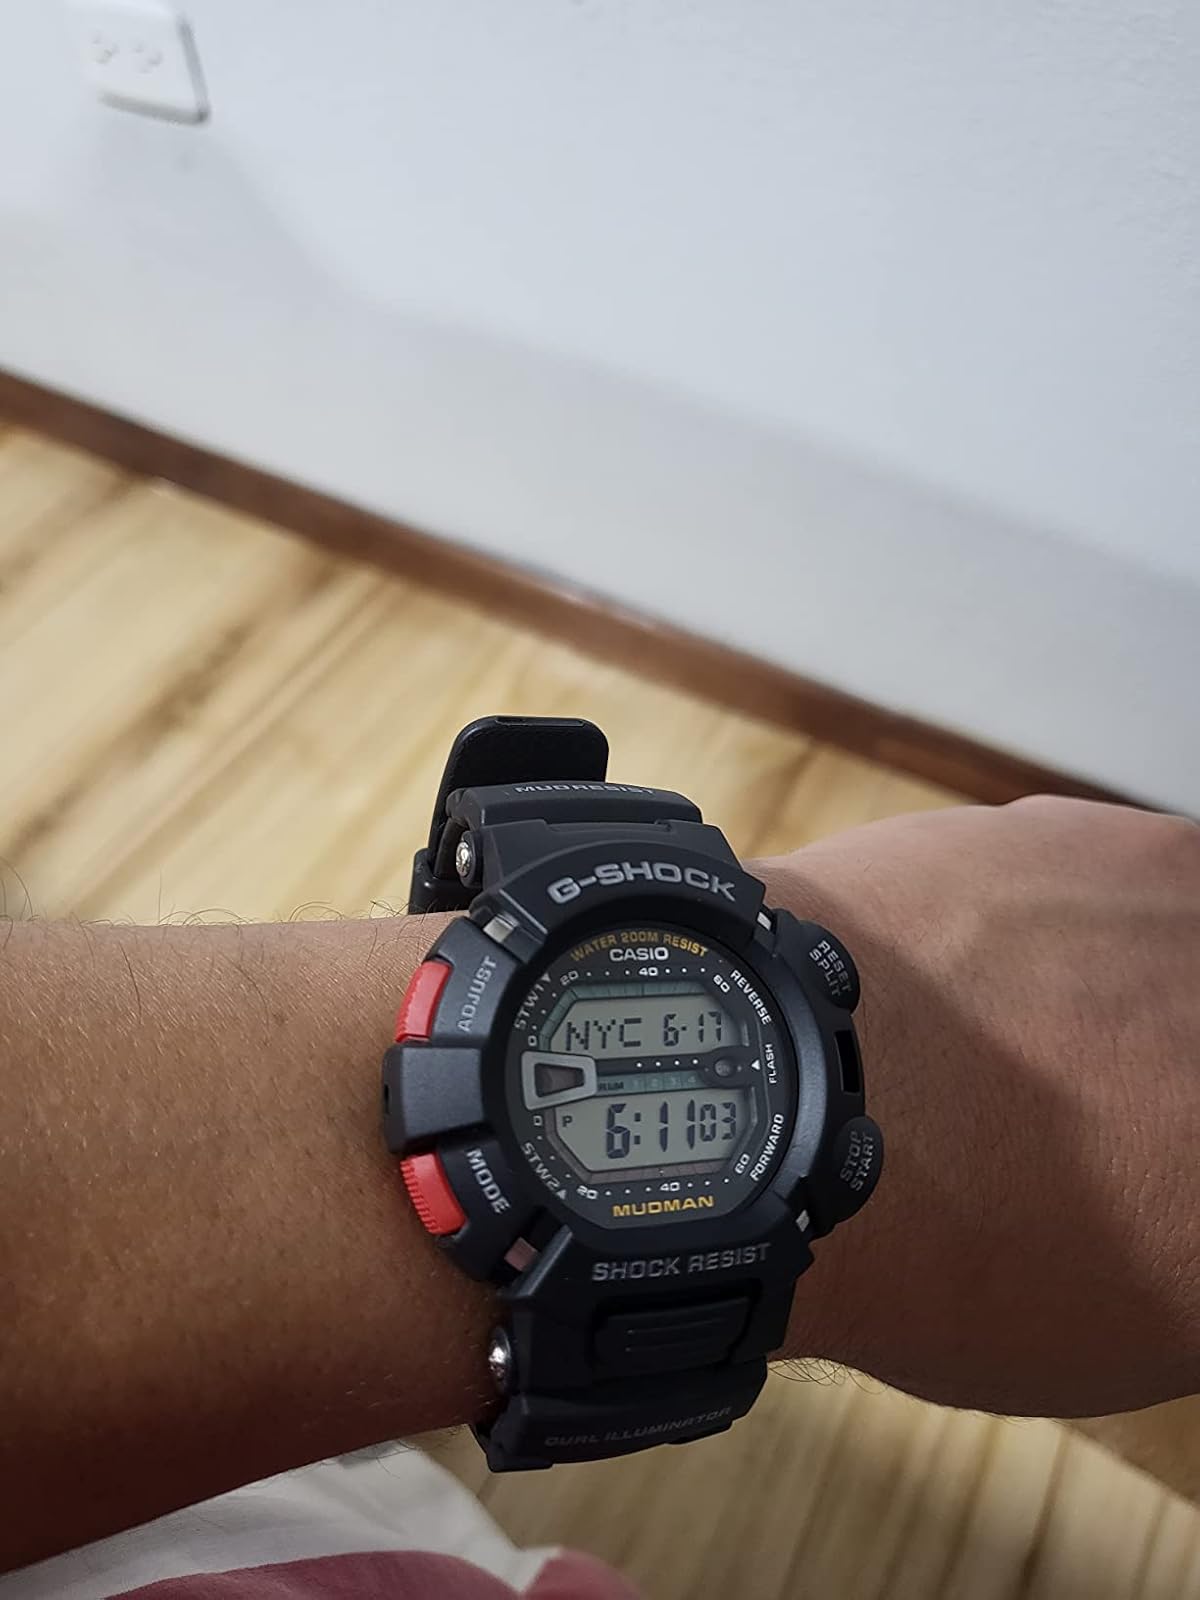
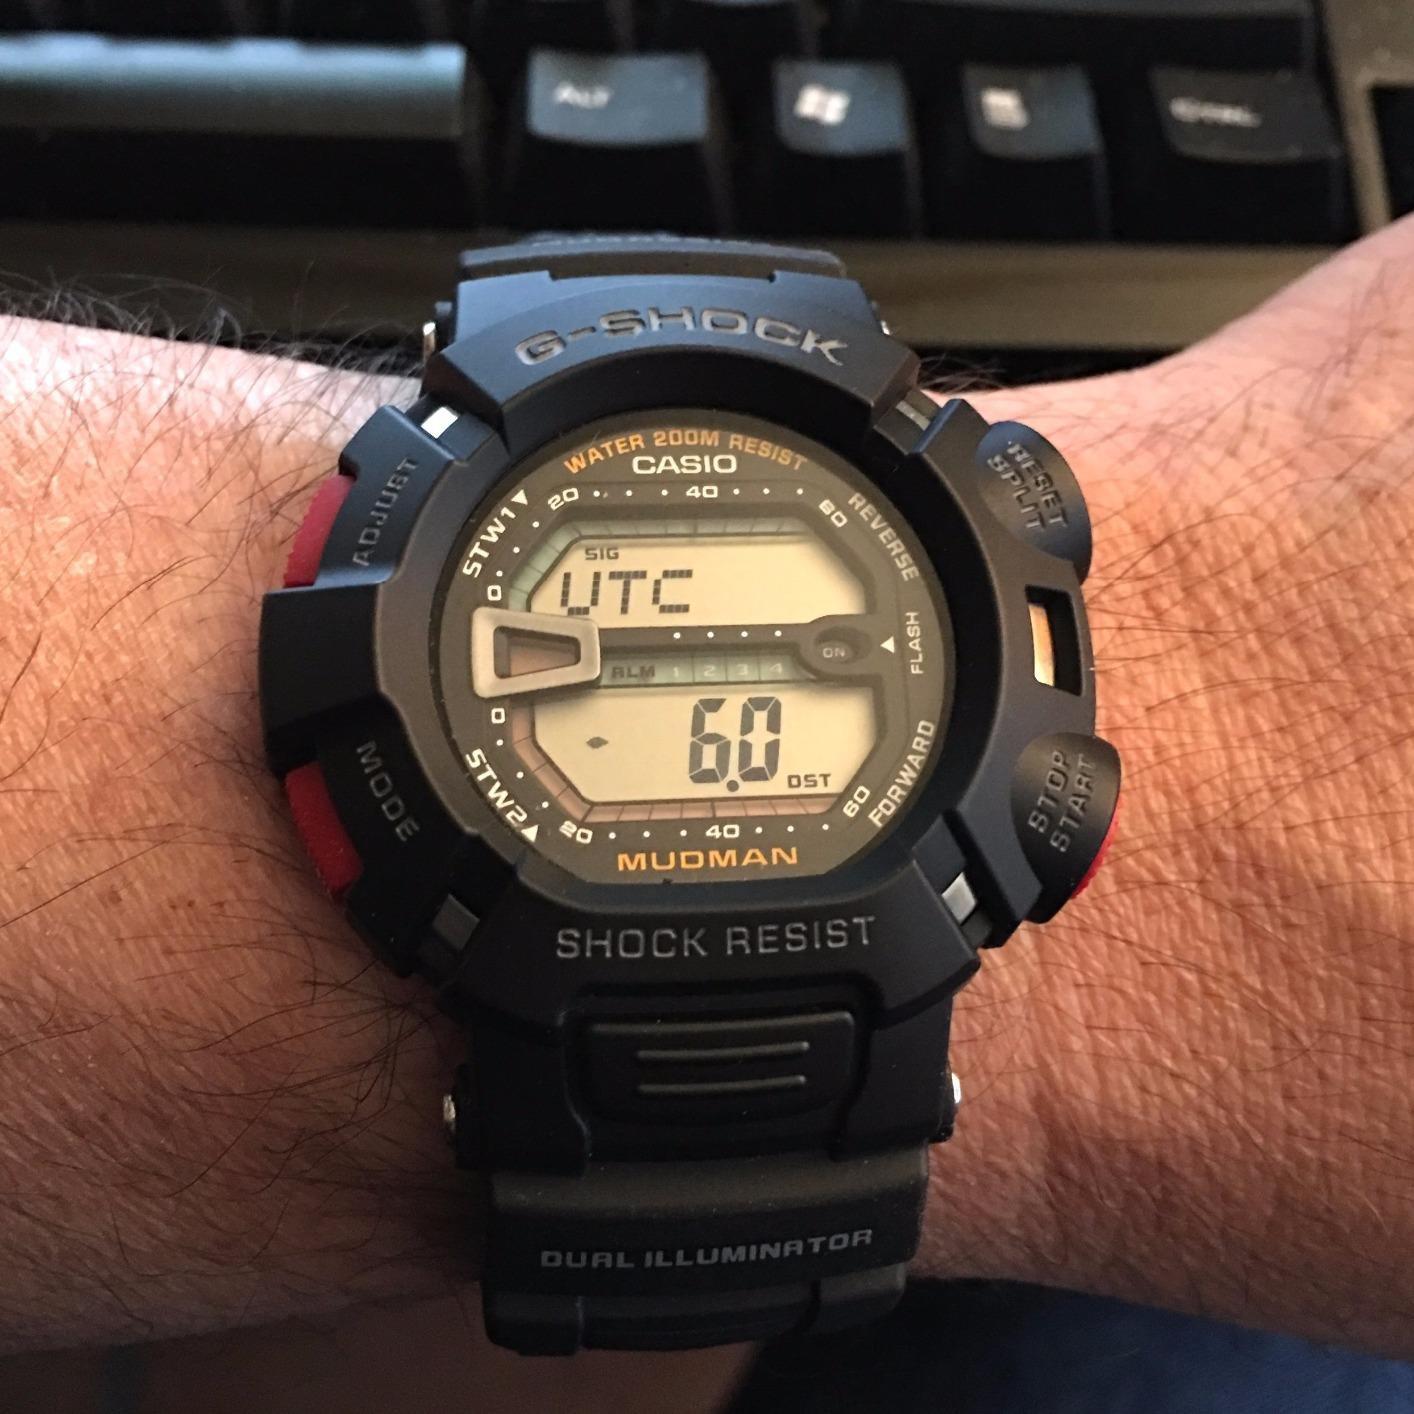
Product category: accessories_watch
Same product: yes